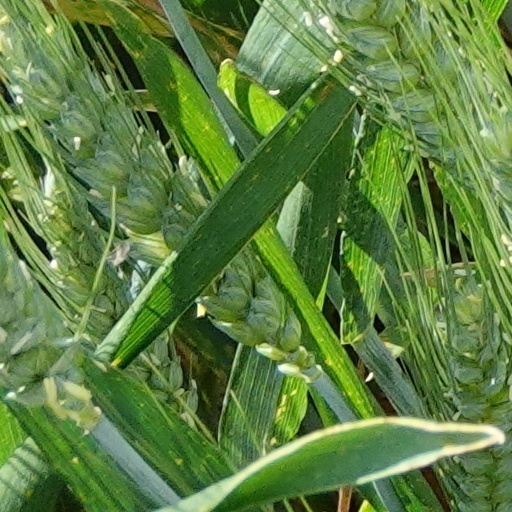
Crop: wheat